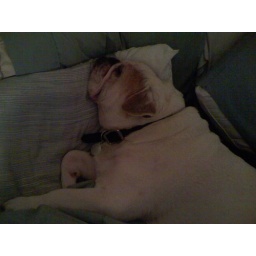
He loves to sleep in the real bed with the real pillows